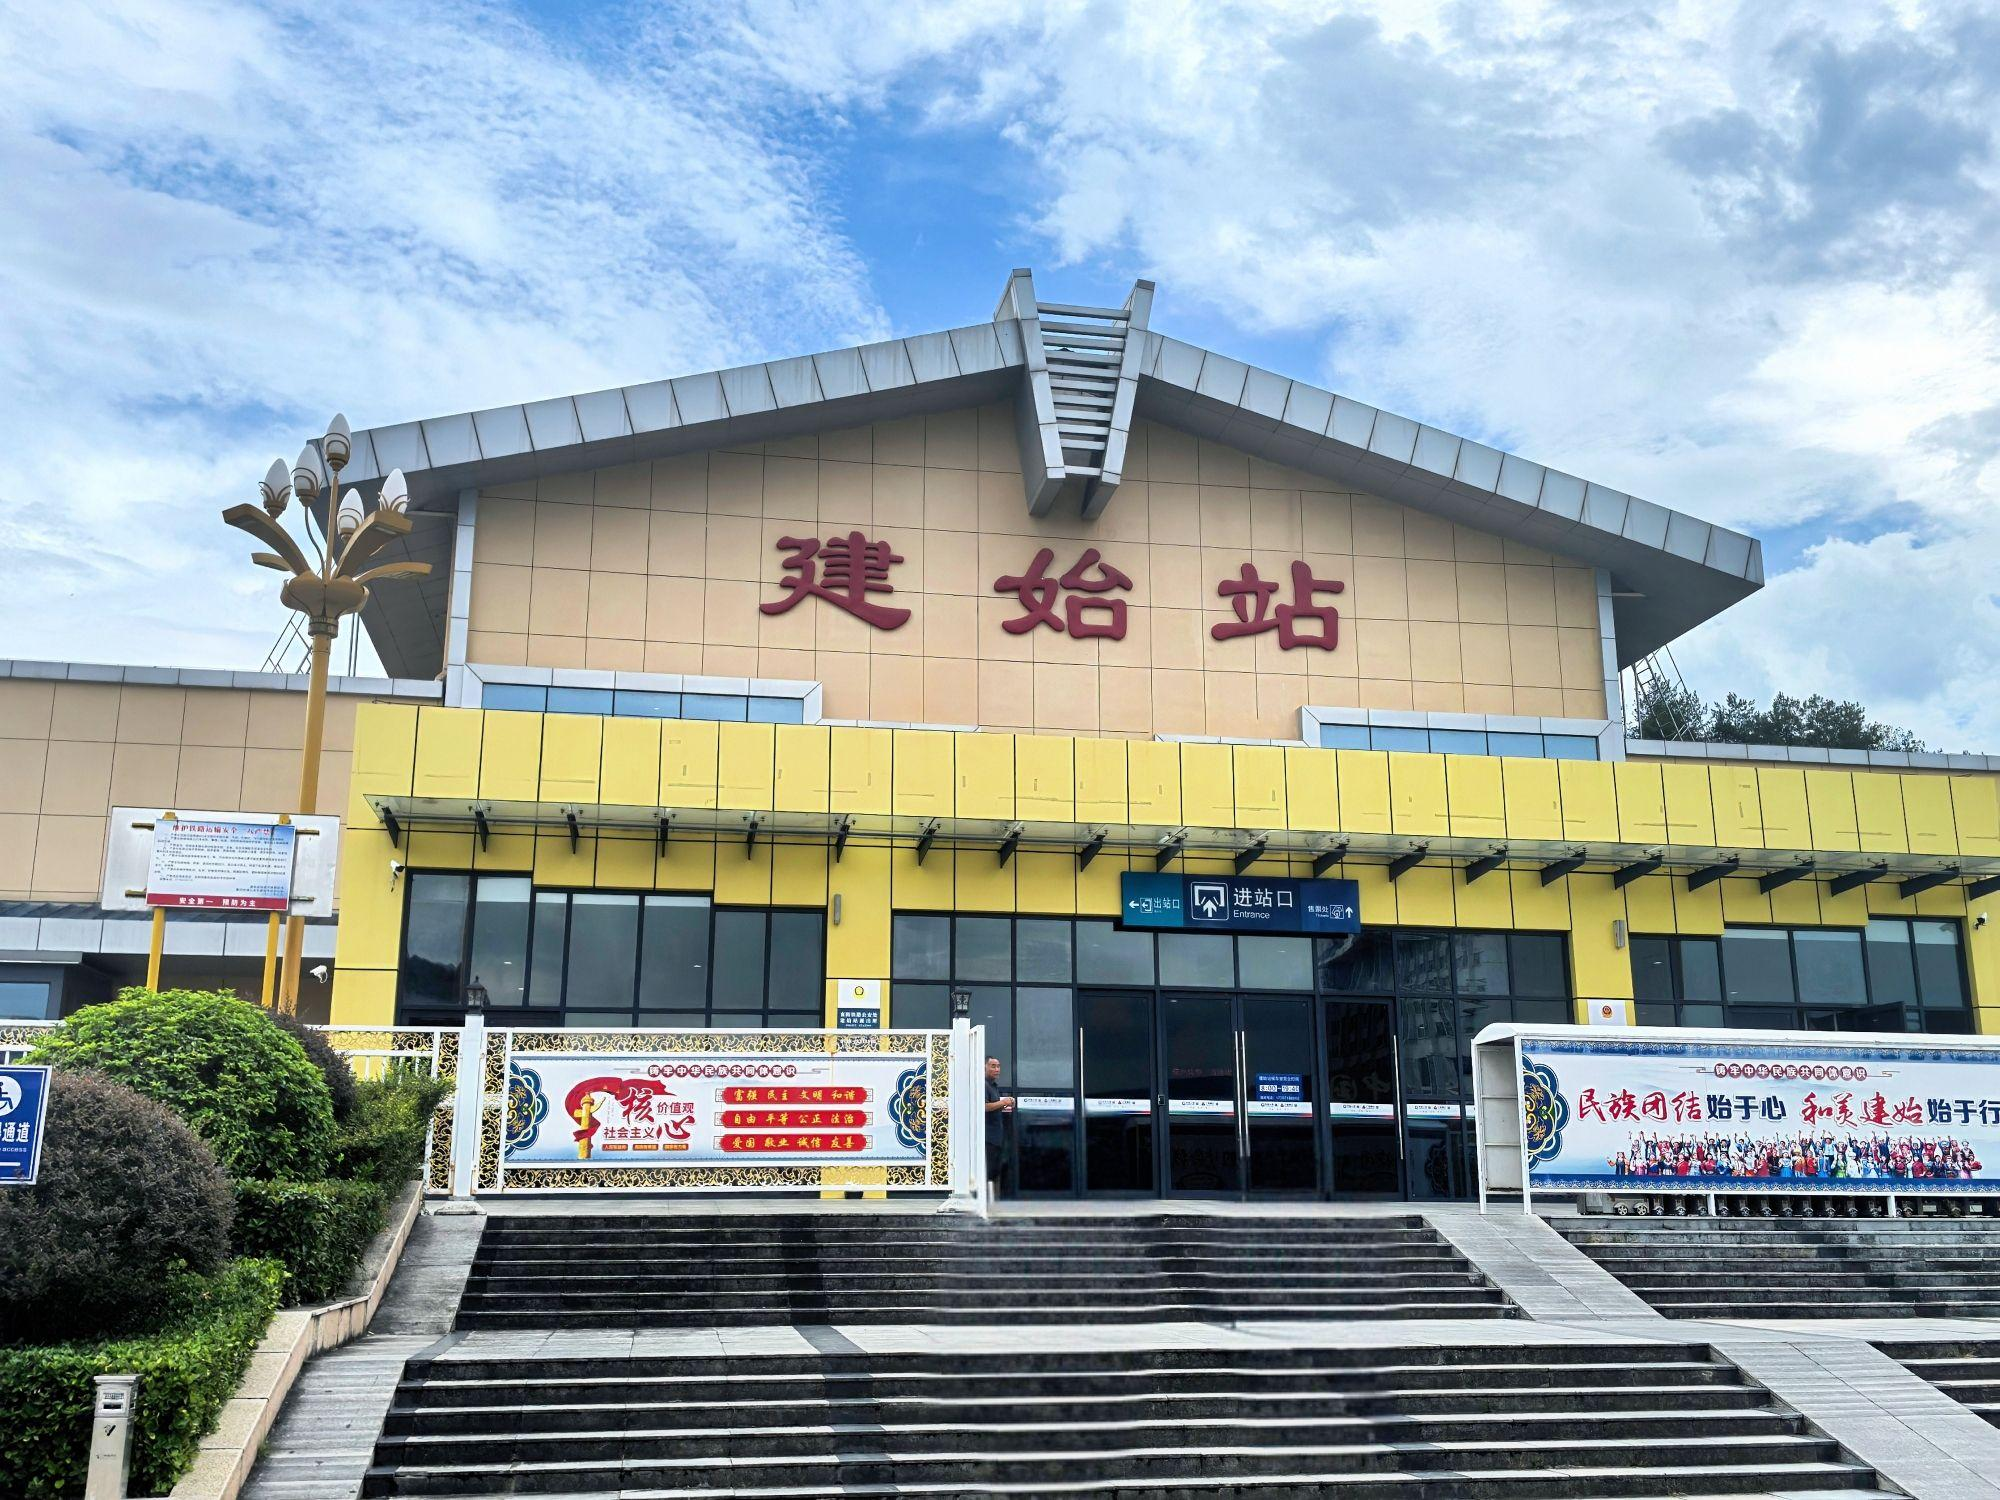
地标名称：建始站
所在城市：恩施土家族苗族自治州·建始县